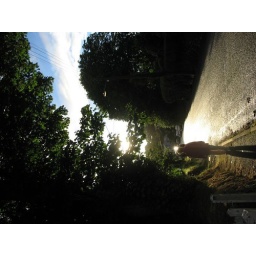
Mum walking down a village road near Mylor.